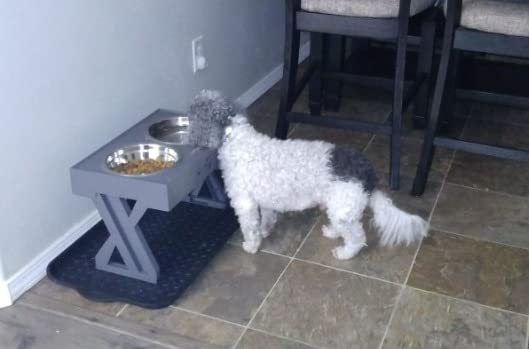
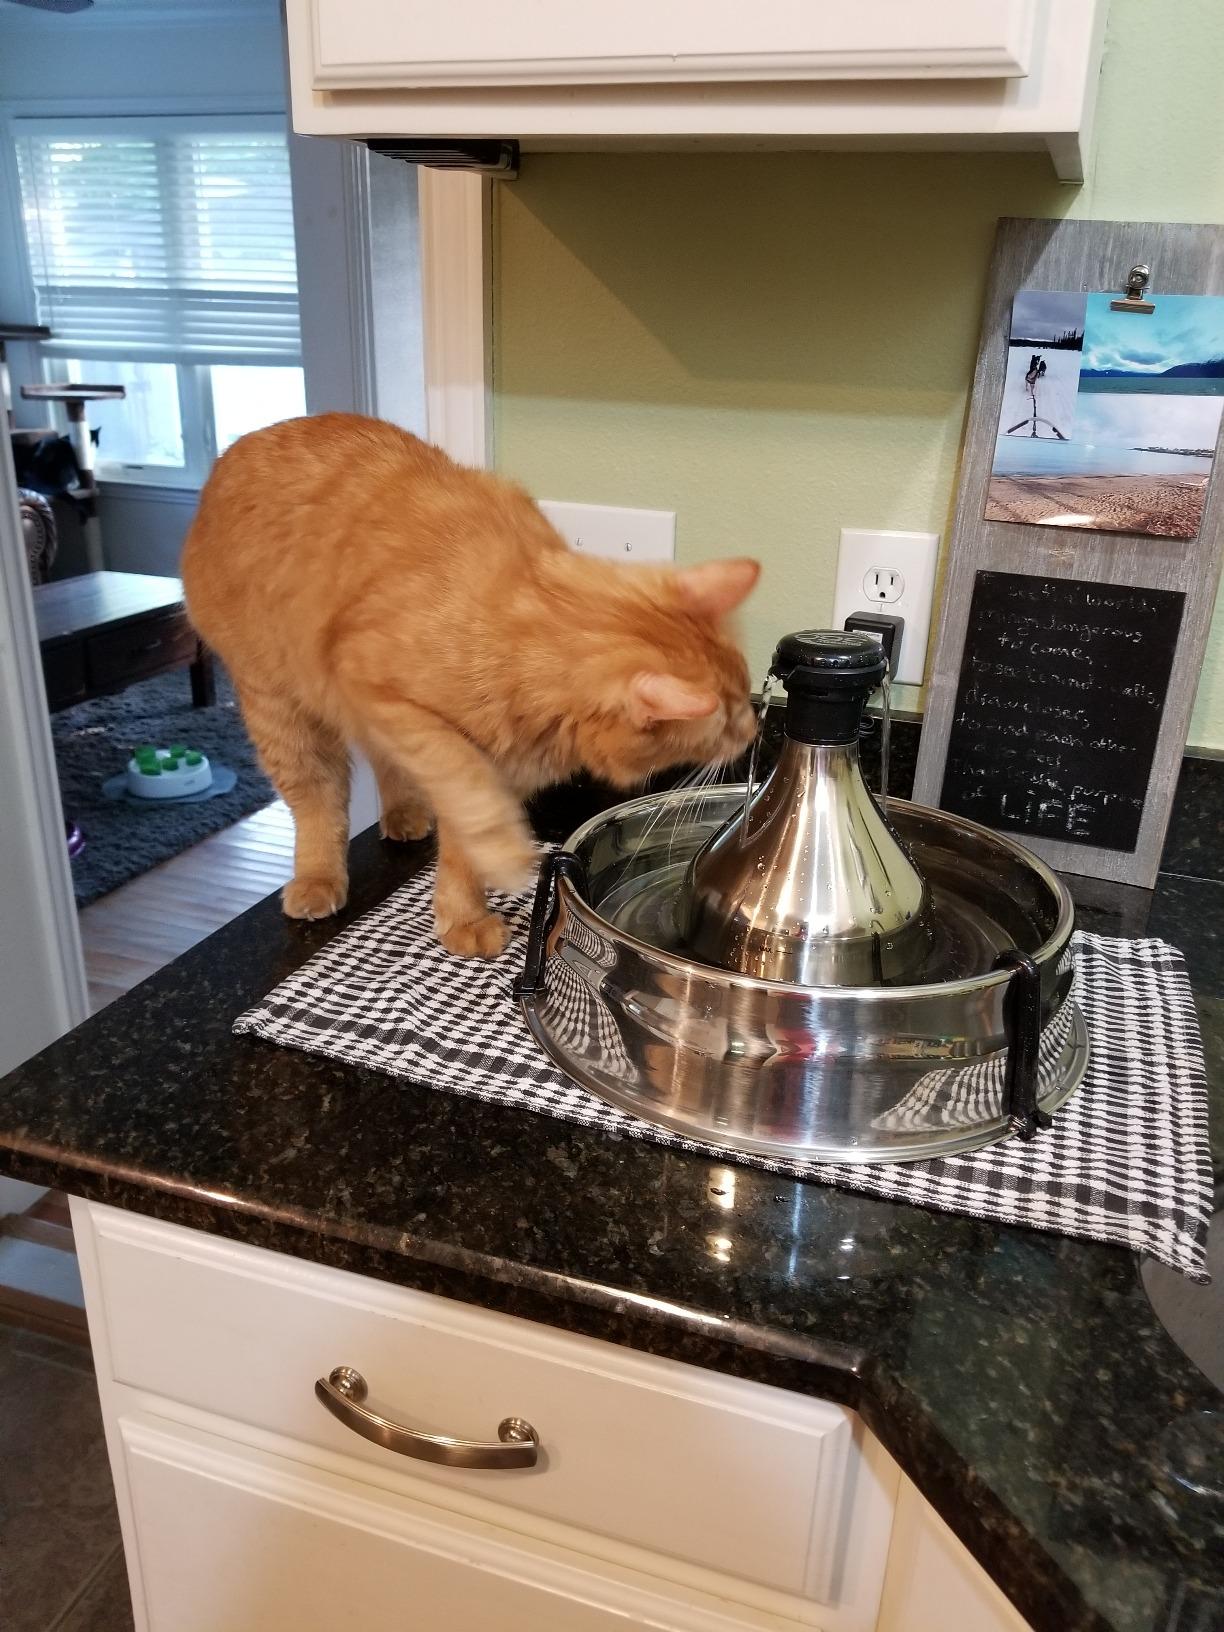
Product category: items_bowl
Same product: no